Adesh Partap Singh Kairon

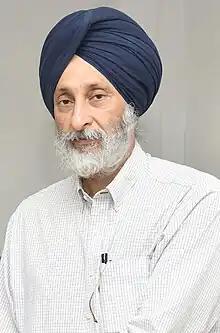

Adesh Pratap Singh Kairon (born 26 February 1959) is a politician from Punjab, India. He was born in a Dhillon Jatt Sikh family. He is a four-time Member of Legislative Assembly in the Punjab Legislative Assembly from the Patti Constituency. He has served thrice as a minister. He has held the portfolios of Excise and Taxation, Food and IT.